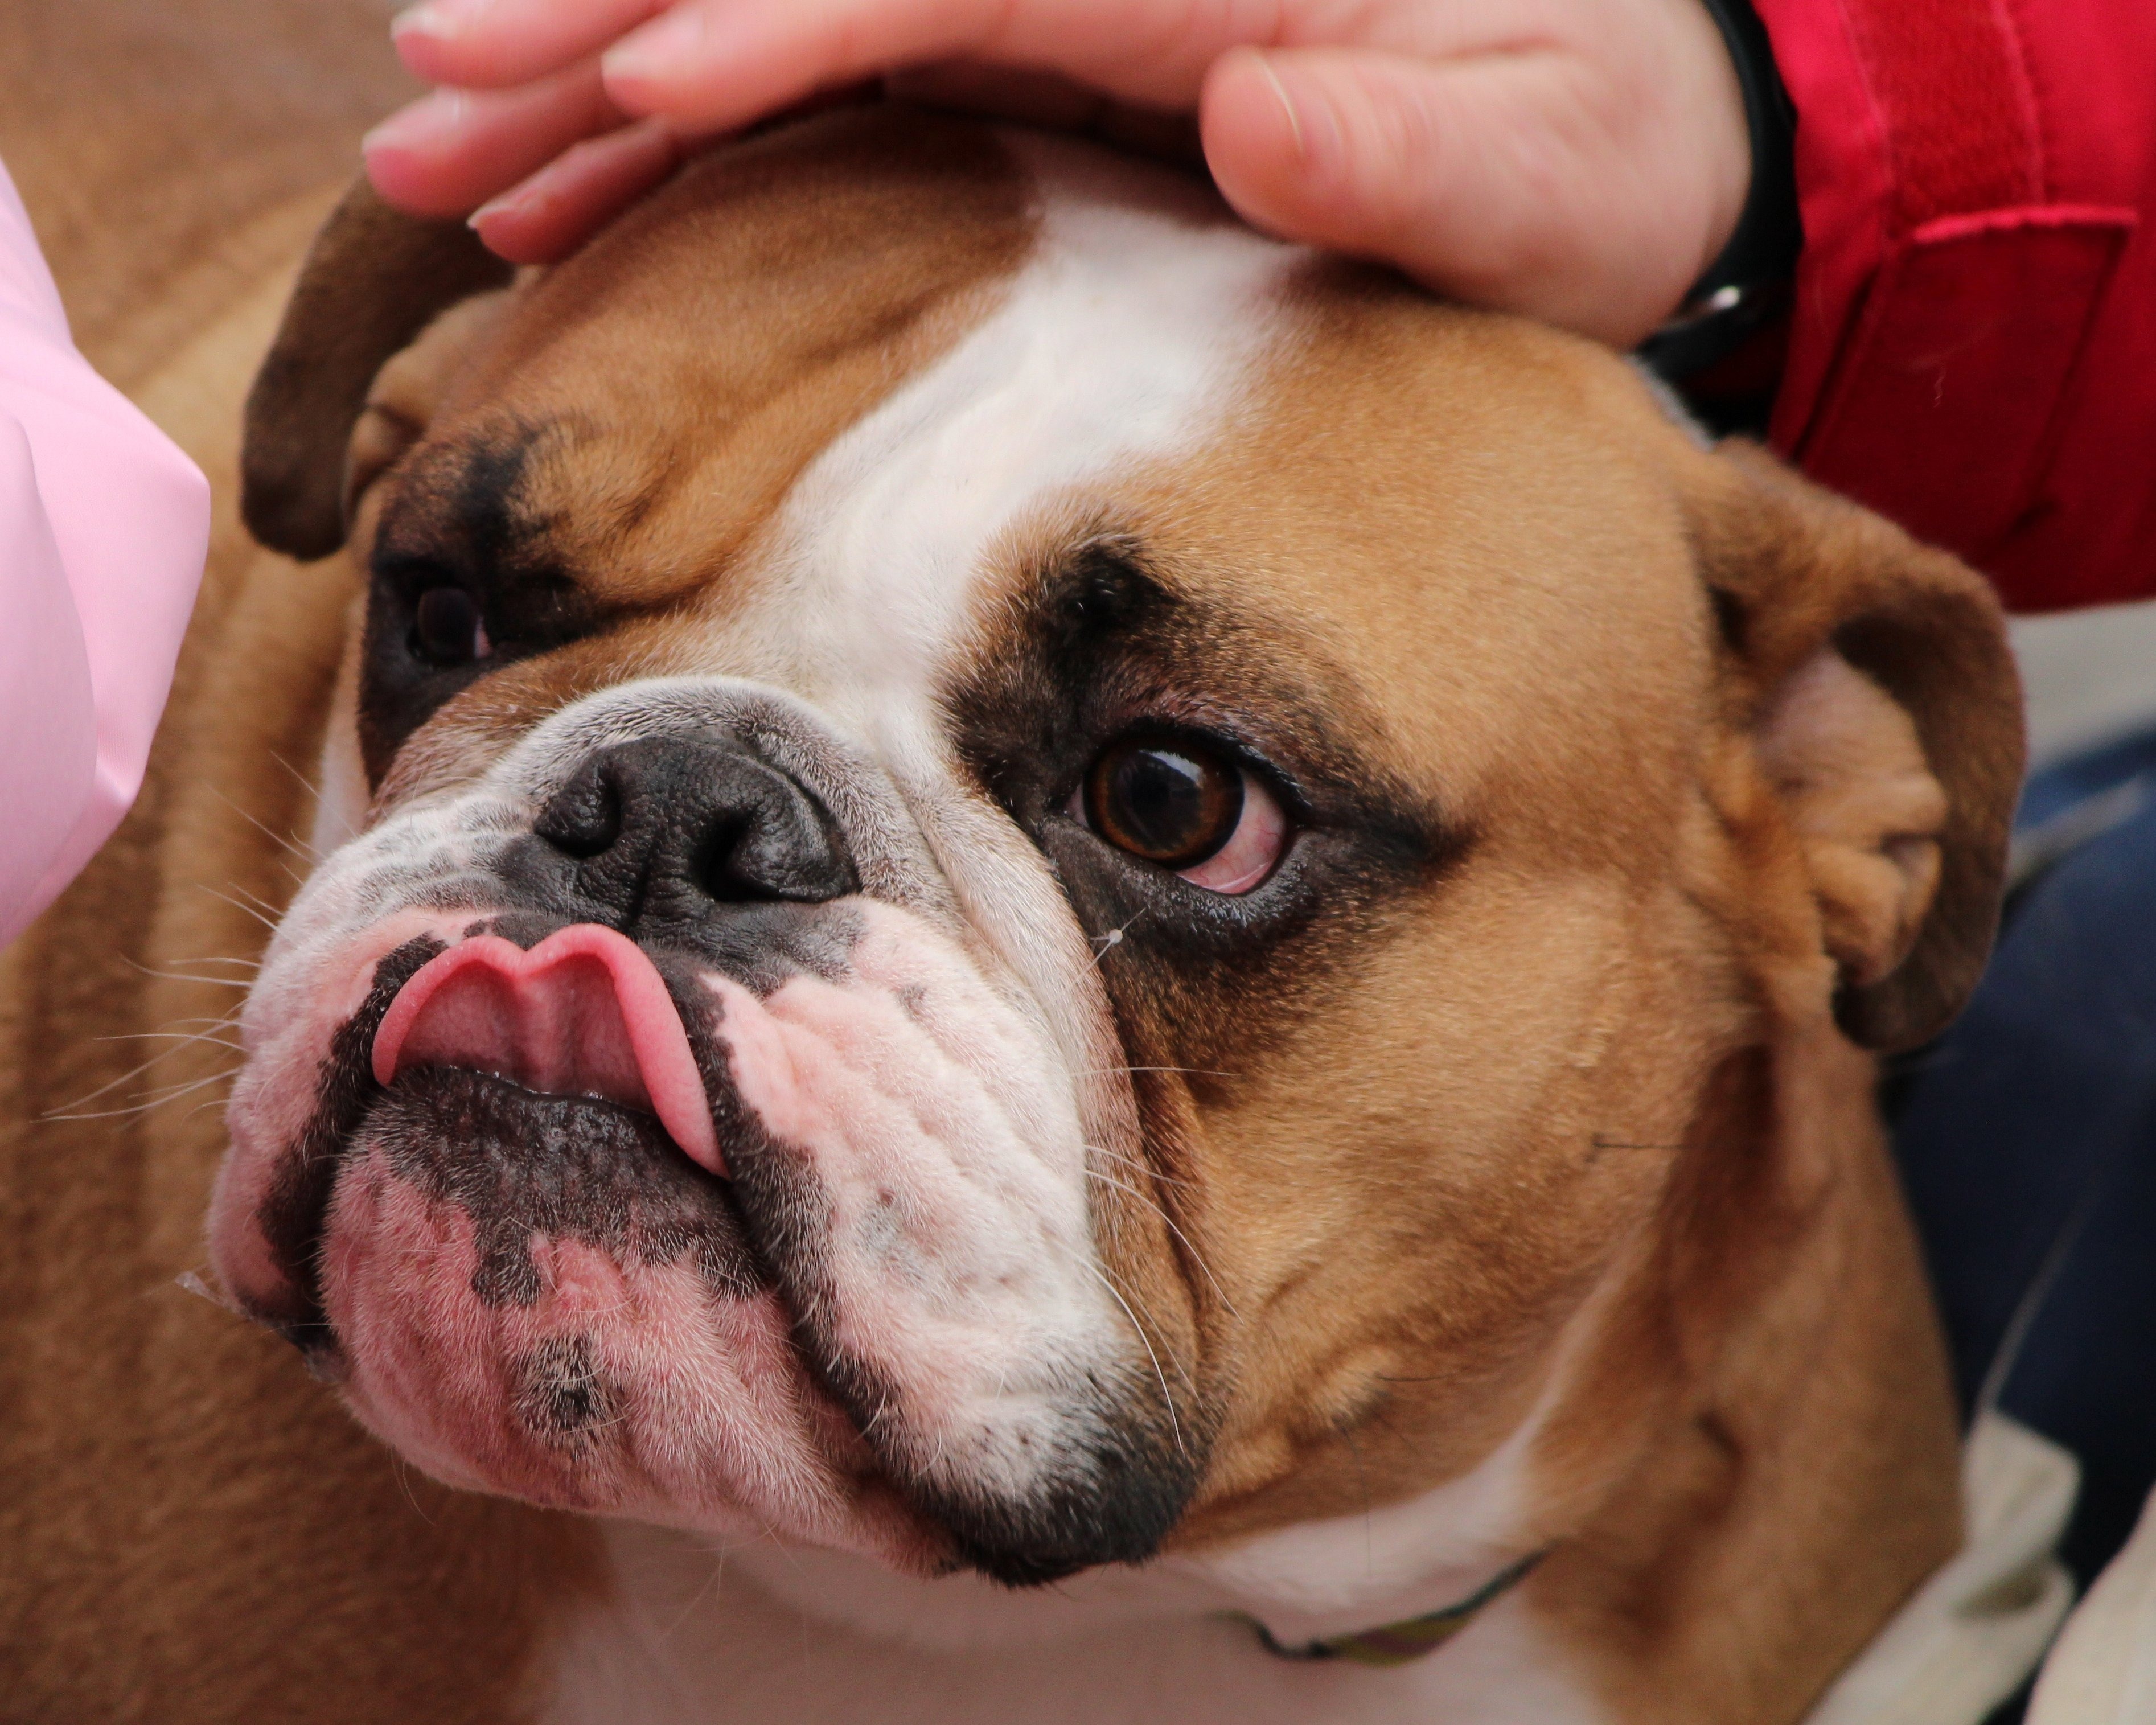
puppy, dog, animal, canine, pet, mammal, bulldog, vertebrate, domestic, adorable, dog breed, pedigree, old english bulldog, dog like mammal, olde english bulldogge, toy bulldog, british bulldogs, american bulldog